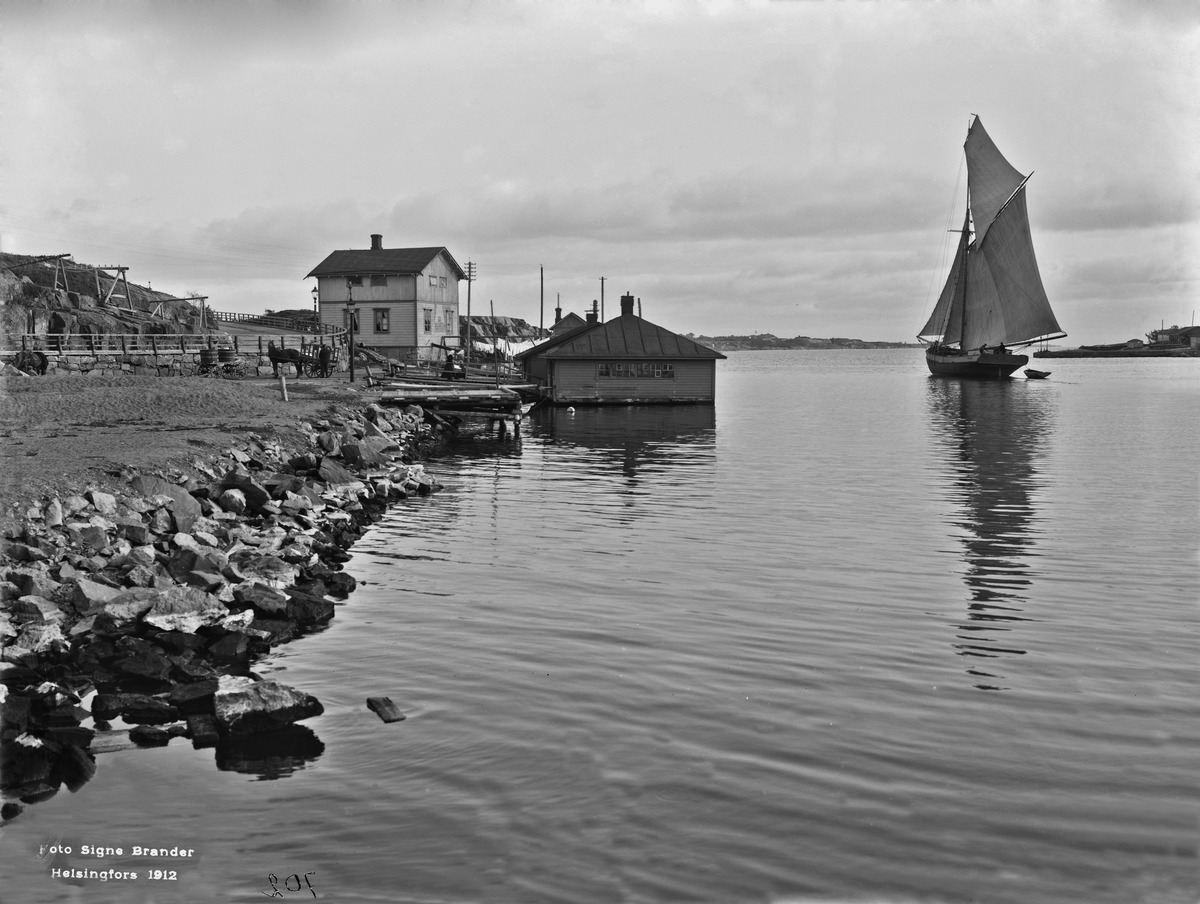
Kaivopuiston eteläranta ja Uunisaarensalmi
sisällön kuvaus: Kaivopuiston eteläranta ja Uunisaarensalmi. mustavalkoinen
Kuvaaja: Brander, Signe, valokuvaaja
Ajankohta: kuvausaika 1912
Paikka: Suomi, Uusimaa, Helsinki, Kaivopuisto Helsinki
Aiheet: ranta-alueet, laiturit, laivat purjelaivat, puurakennukset